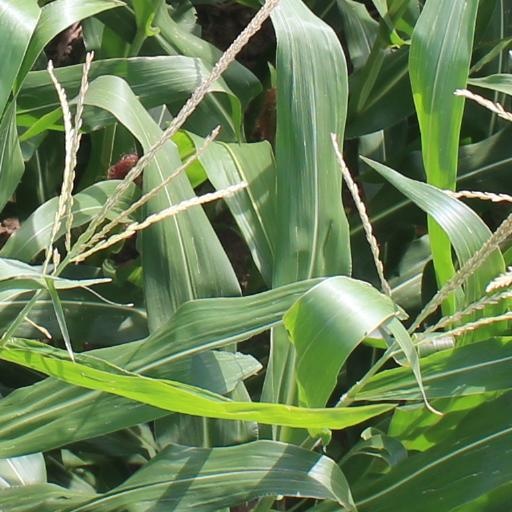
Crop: maize; corn